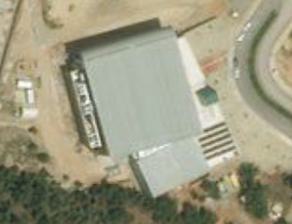
Building: Uşak Üniversitesi Sport Hall
Country: Turkey
Year built: 2014
Uşak Üniversitesi Sport Hall Uşak Üniversitesi Spor Salonu Location Uşak , Turkey Coordinates 38°40′15″N 29°19′40″E / 38.670893°N 29.327731°E / 38.670893; 29.327731 Owner Uşak University Capacity 2,000 Opened 2014 ; 11 years ago ( 2014 ) Tenants Uşak Sportif Uşak Üniversitesi Sport Hall ( Turkish : Uşak Üniversitesi Spor Salonu ) is an indoor arena that is a multi-purpose sports venue. It is located in the Uşak University , in Uşak , Turkey . The main hall has a seating capacity of 2,000 spectators. History The arena was opened in 2014. It is the home arena of Uşak Sportif , which currently plays in the Turkish Super League . References